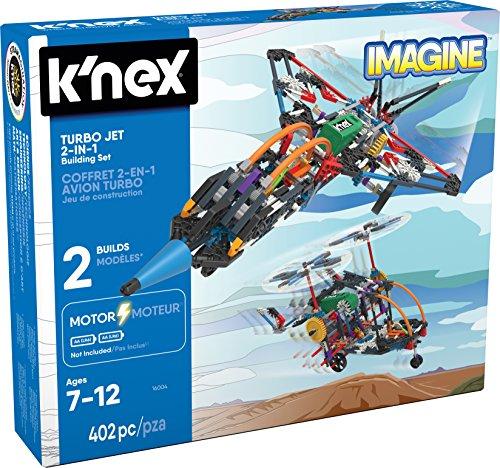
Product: K’NEX – Turbo Jet – 2-in-1 Building Set – 402 Pieces – Ages 7+ – Engineering Educational Toy
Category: Toys & Games | Building Toys | Building Sets
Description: OVER 400 ASSORTED PIECES – The K’NEX Turbo Jet 2-in-1 Building Set contains 402 parts and pieces that feature vibrant colors and premium-quality construction.
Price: $28.97
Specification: ProductDimensions:12x2.5x10inches|ItemWeight:9.1ounces|ShippingWeight:1.35pounds(Viewshippingratesandpolicies)|DomesticShipping:ItemcanbeshippedwithinU.S.|InternationalShipping:ThisitemcanbeshippedtoselectcountriesoutsideoftheU.S.LearnMore|ASIN:B01B55BPB6|Itemmodelnumber:16004|Manufacturerrecommendedage:7months-15years